Rape! 13th Hour

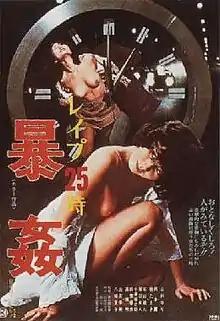
Theatrical poster for "Rape! 13th Hour" (1977)

is a 1977 Japanese film in Nikkatsu's "Roman Porno" series, directed by Yasuharu Hasebe and with Yuri Yamashina. It has homosexual content.